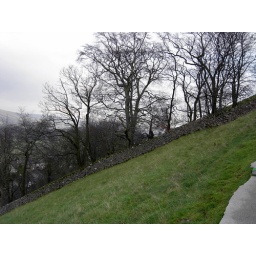
this wall was on the way up to the castle. I loved the way it was built against the hill